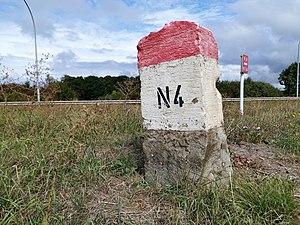
Borne kilométrique sur la N4 à Leudelange.